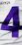
Number: 4